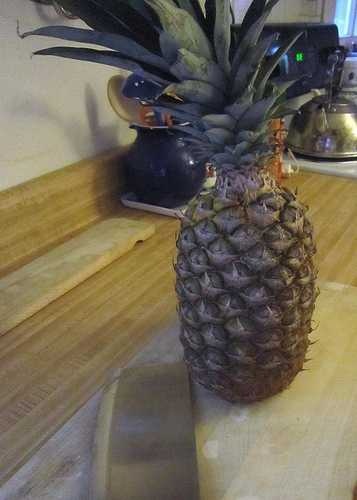
Label: Pineapple